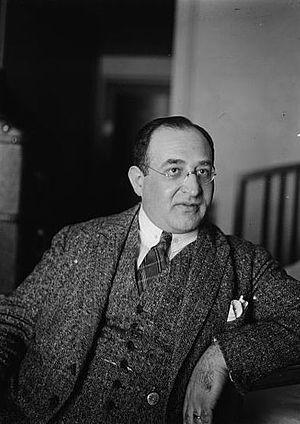
Friedrich Schorr, né le 2 septembre 1888 à Nagyvárad et décédé le 14 août 1953 à Farmington, est un chanteur d'opéra hongrois naturalisé américain.